USS Turner (DD-648)

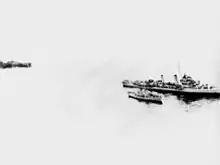
USS "Turner" off Sandy Hook on 3 January 1944.

Following ten days in port, the warship conducted ASW exercises briefly at Casco Bay before returning to Norfolk to join another transatlantic convoy. She departed Norfolk with her third and final convoy on 23 November and saw the convoy safely across the Atlantic. On 1 January 1944, near the end of the return voyage, that convoy split into two parts according to destination as "Turner"s previous one had done. "Turner" joined the New York-bound contingent and shaped a course for that port. She arrived off Ambrose Light late on 2 January and anchored.